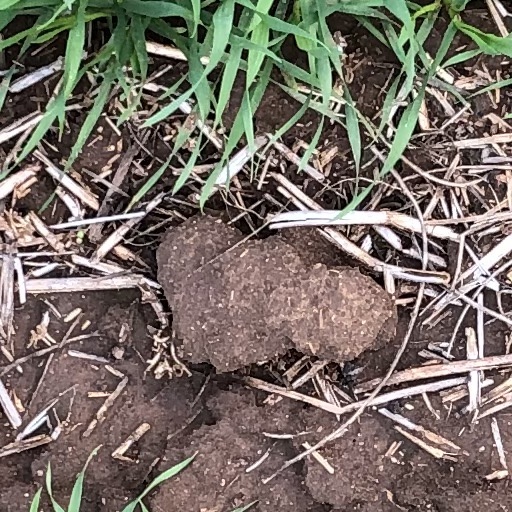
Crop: wheat